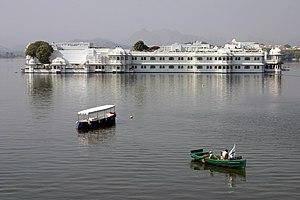
Octopussy [ˈɒktəpʊsɪ] est un film anglo-américain, réalisé par John Glen, sorti en 1983. C'est le 13ᵉ opus de la série des films de James Bond produite par EON Productions. Roger Moore y incarne James Bond pour la sixième fois.
Lake Palace ou Lake Palace hotel est un hôtel de luxe de 83 chambres et suites avec des murs de marbre blanc, situé sur une petite île du lac Pichola à Udaipur en Inde. L'hôtel utilise un bateau qui amène les clients à l'hôtel à partir d'une jetée située sur la rive près du City Palace.